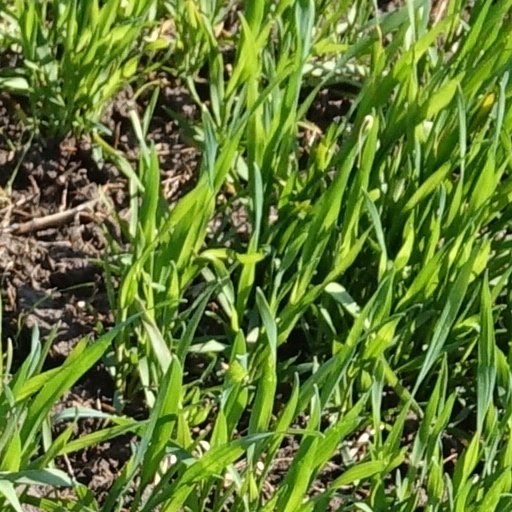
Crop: wheat